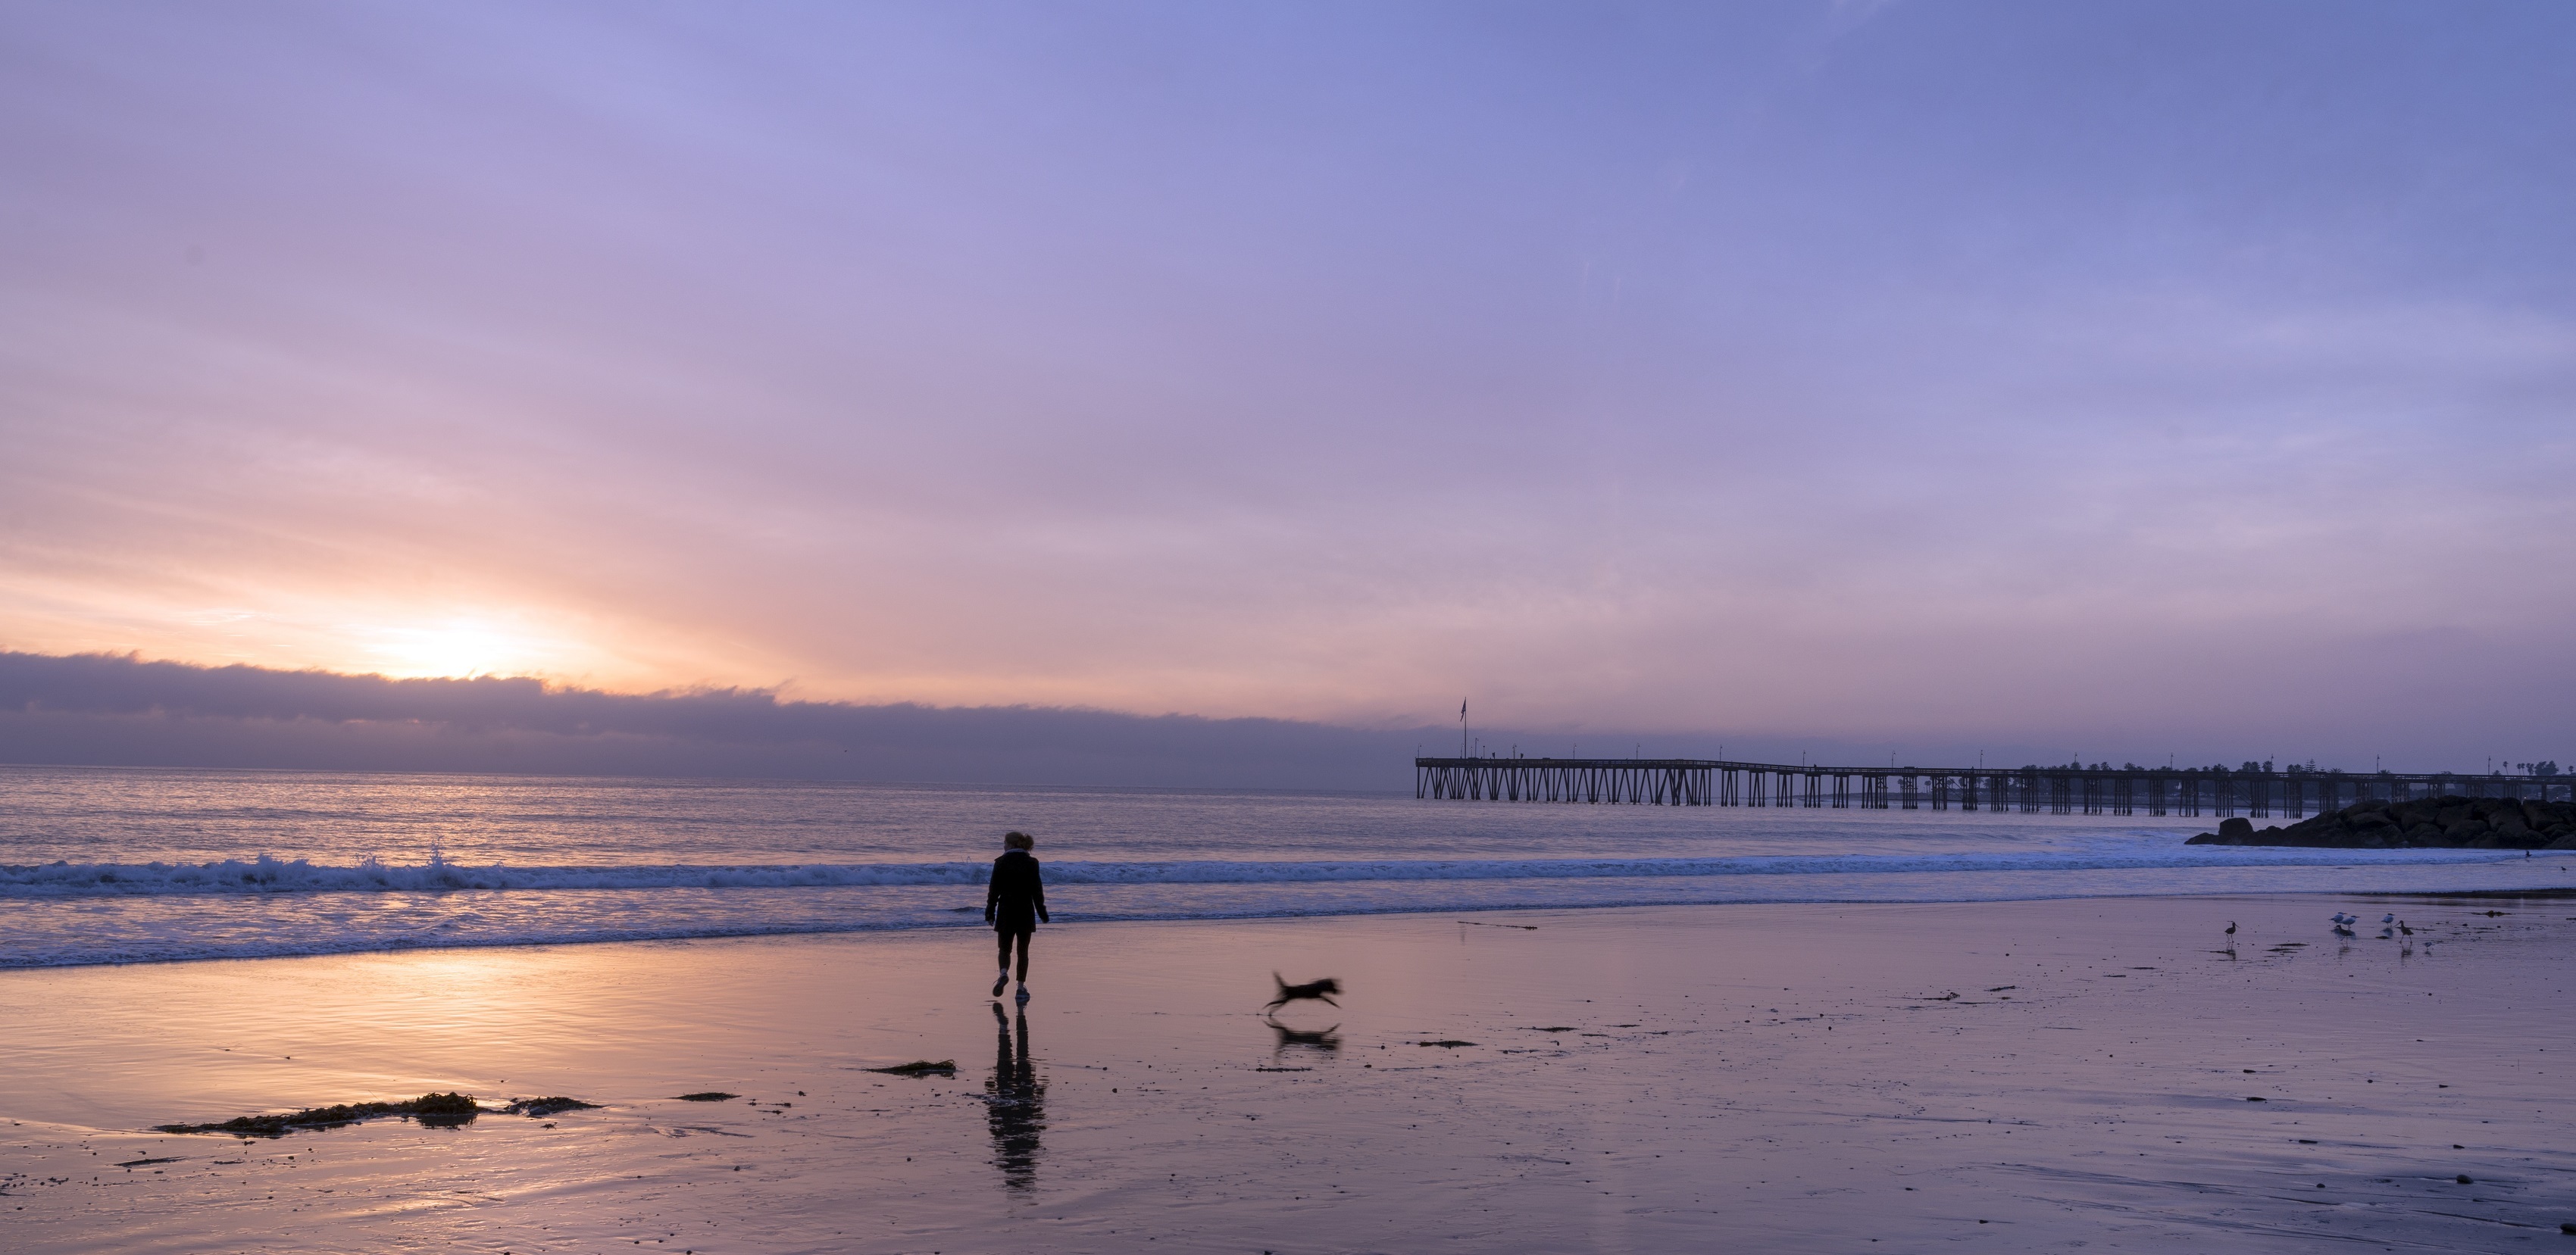
beach, landscape, sea, coast, sand, ocean, horizon, cloud, sky, sun, woman, sunrise, sunset, sunlight, morning, shore, wave, dawn, dog, pier, dusk, evening, twilight, reflection, scenic, seascape, bay, body of water, waves, silhouettes, afterglow, mudflat, atmospheric phenomenon, wind wave